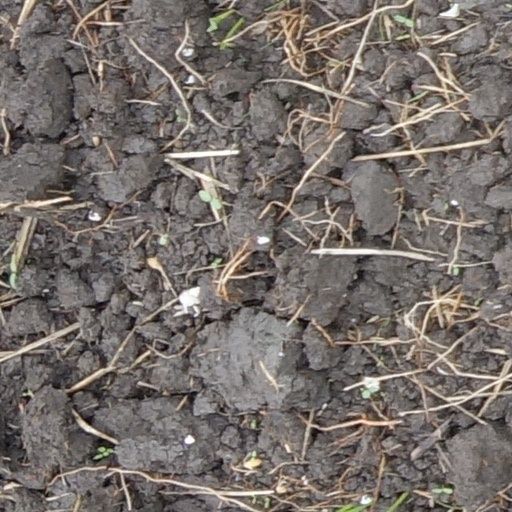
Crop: wheat